Ikarus (Hungarian company)

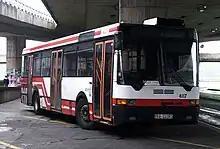
A 2nd generation Ikarus 415 in Bratislava, Slovakia.

From 1968 onwards, Ikarus started to develop and produce a variety of experimental vehicles, in order to find the correct configuration for future models within the family. Finally, in 1971 the company decided that for city transportation, the best models will be the Ikarus 260 and Ikarus 280 models, which later on became the top-selling bus of that time. The articulated Ikarus was so successful worldwide, that the company even got into the North-American market, with its modified model, the Ikarus 286.